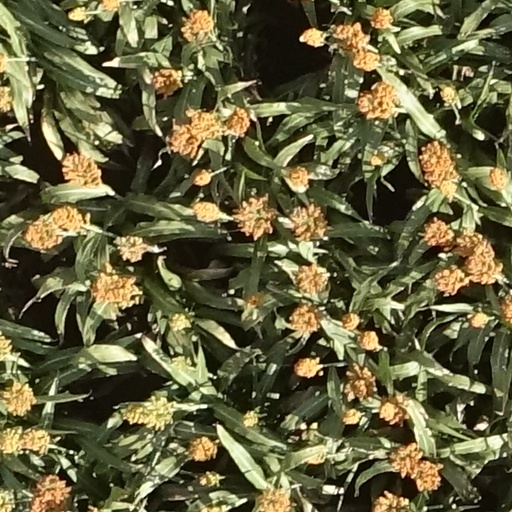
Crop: sorghum